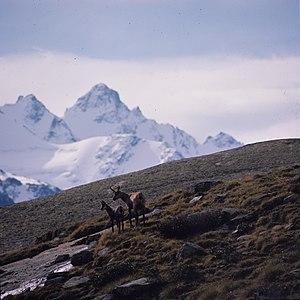
Le chamois est une espèce de mammifères de la famille des Bovidés et de la sous-famille des Caprinés. Les six sous-espèces reconnues vivent dans les zones rocheuses, les forêts et pâturages de montagnes, depuis les Alpes jusqu'à l'Anatolie et l'Azerbaïdjan, en passant par les Vosges, le Jura, le Massif central, les Balkans et les Carpates.